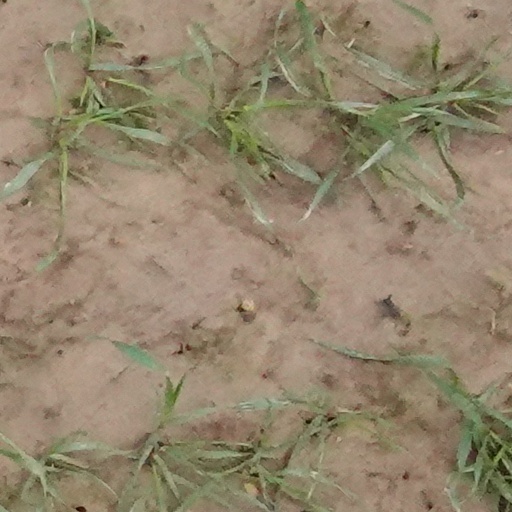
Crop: wheat